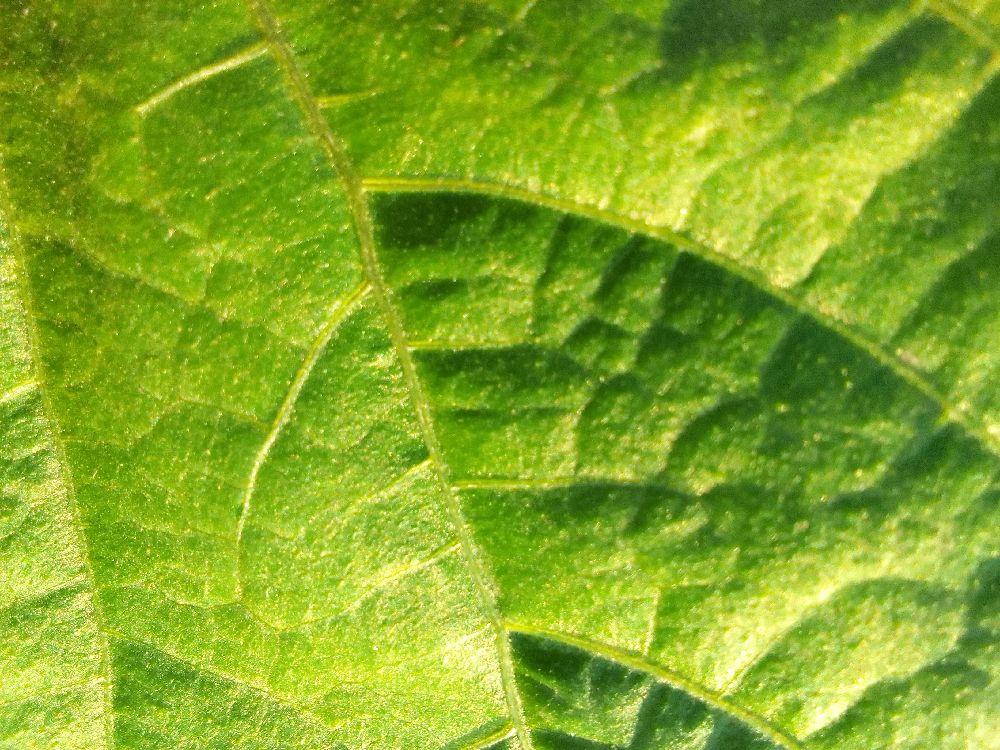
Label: healthy